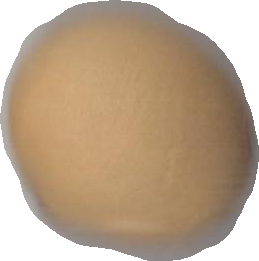
Variety: Grobogan